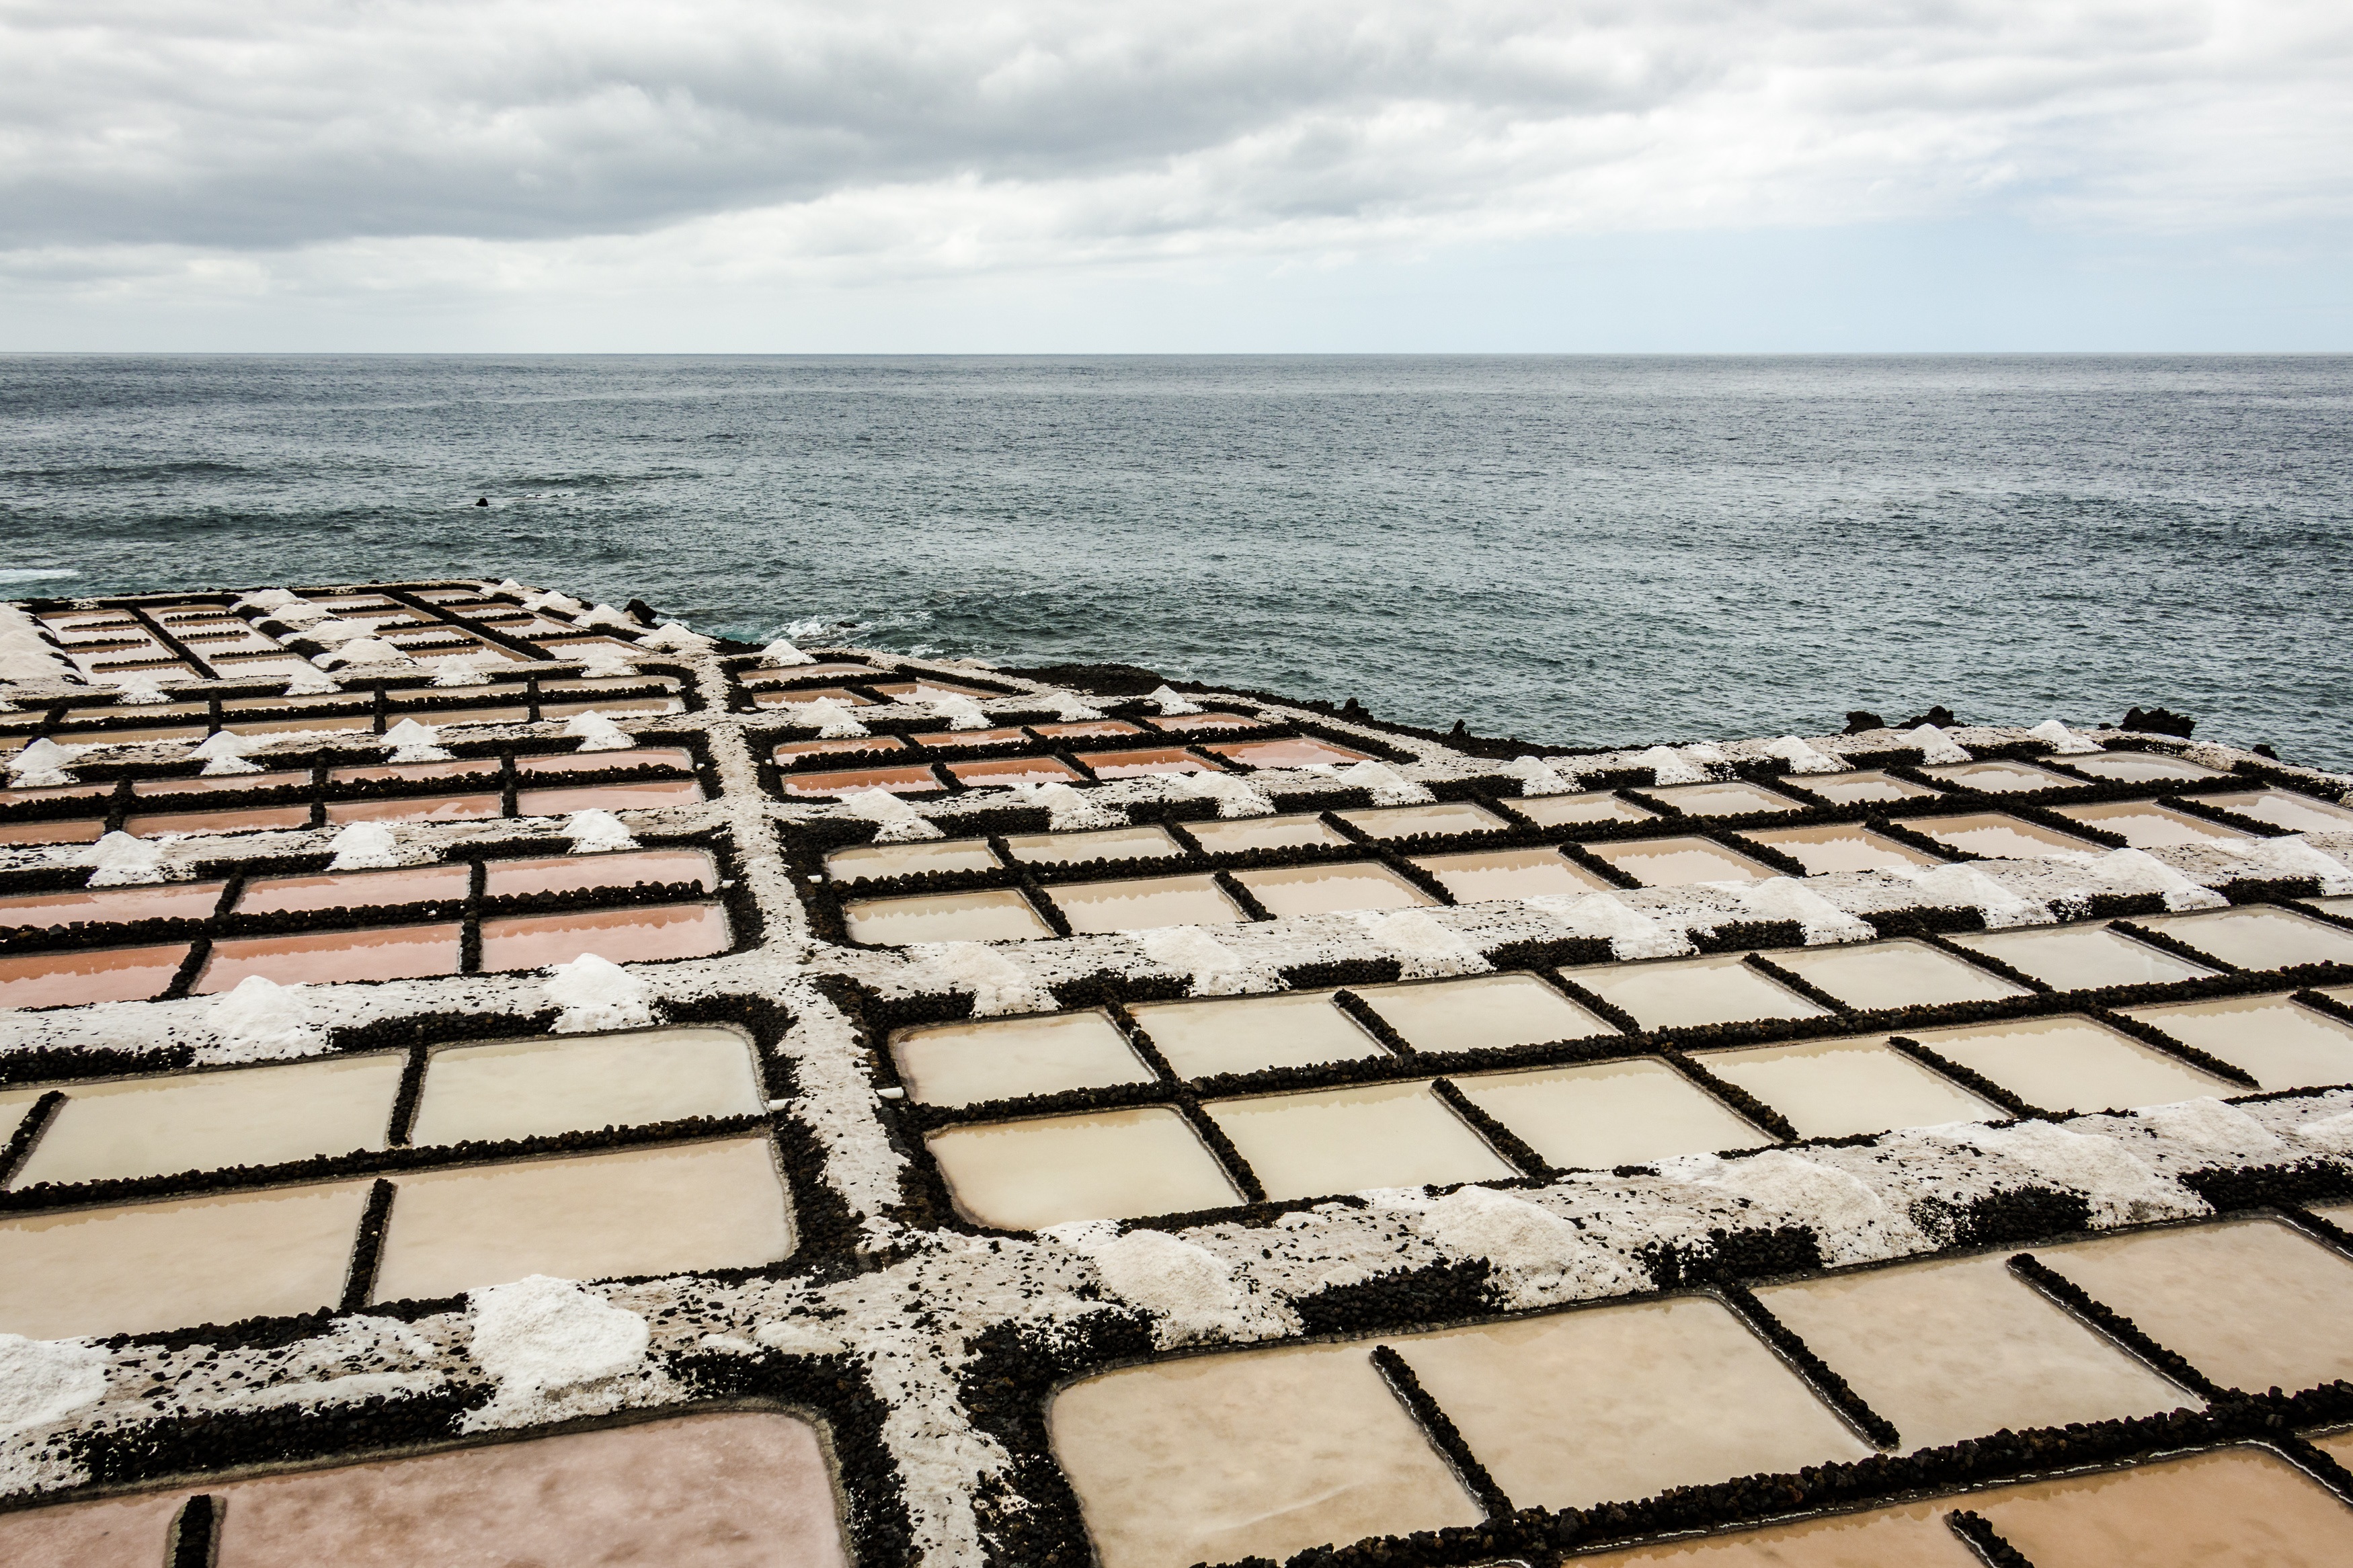
sea, coast, water, sand, rock, ocean, horizon, shore, roof, cobblestone, walkway, island, salt, black, material, spain, atlantic, black sand, breakwater, canary islands, flooring, la palma, road surface, canary island, outdoor structure